World Heroes Perfect

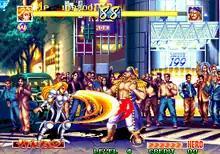
Gameplay screenshot showcasing a match between Janne D'Arc and Captain Kidd.

In "World Heroes Perfect", each character had a traditional four-button attack layout instead of the two-out-of-three pressure-sensing button attack layout as its predecessors, but also could achieve stronger attacks by pushing down two respective punch or kick buttons at the same time. Players are also able to perform weak or strong versions of special moves depending on whether they press one or both punch or kick buttons with the special move command.